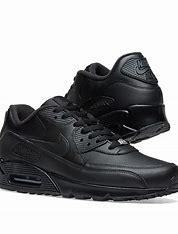
Brand: Nike
Model: Air Max 90 Leather